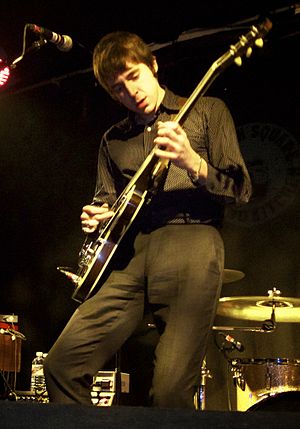
Miles Kane
Miles Peter Kane er en britisk musiker, bedst kendt som co-frontmand i The Last Shadow Puppets og tidligere frontmand i Rascals, før bandet gik i opløsning i august 2009.